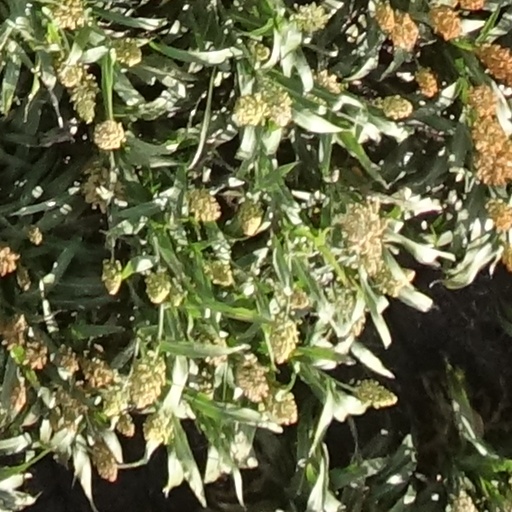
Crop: sorghum